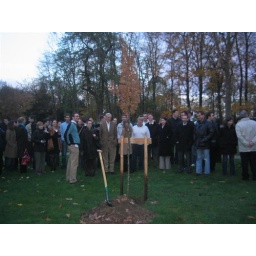
The Konrad Adenauer class of 2006 plants an alumni tree in the park of Schloss Eicholz.